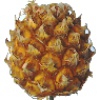
Label: pineapple_mini